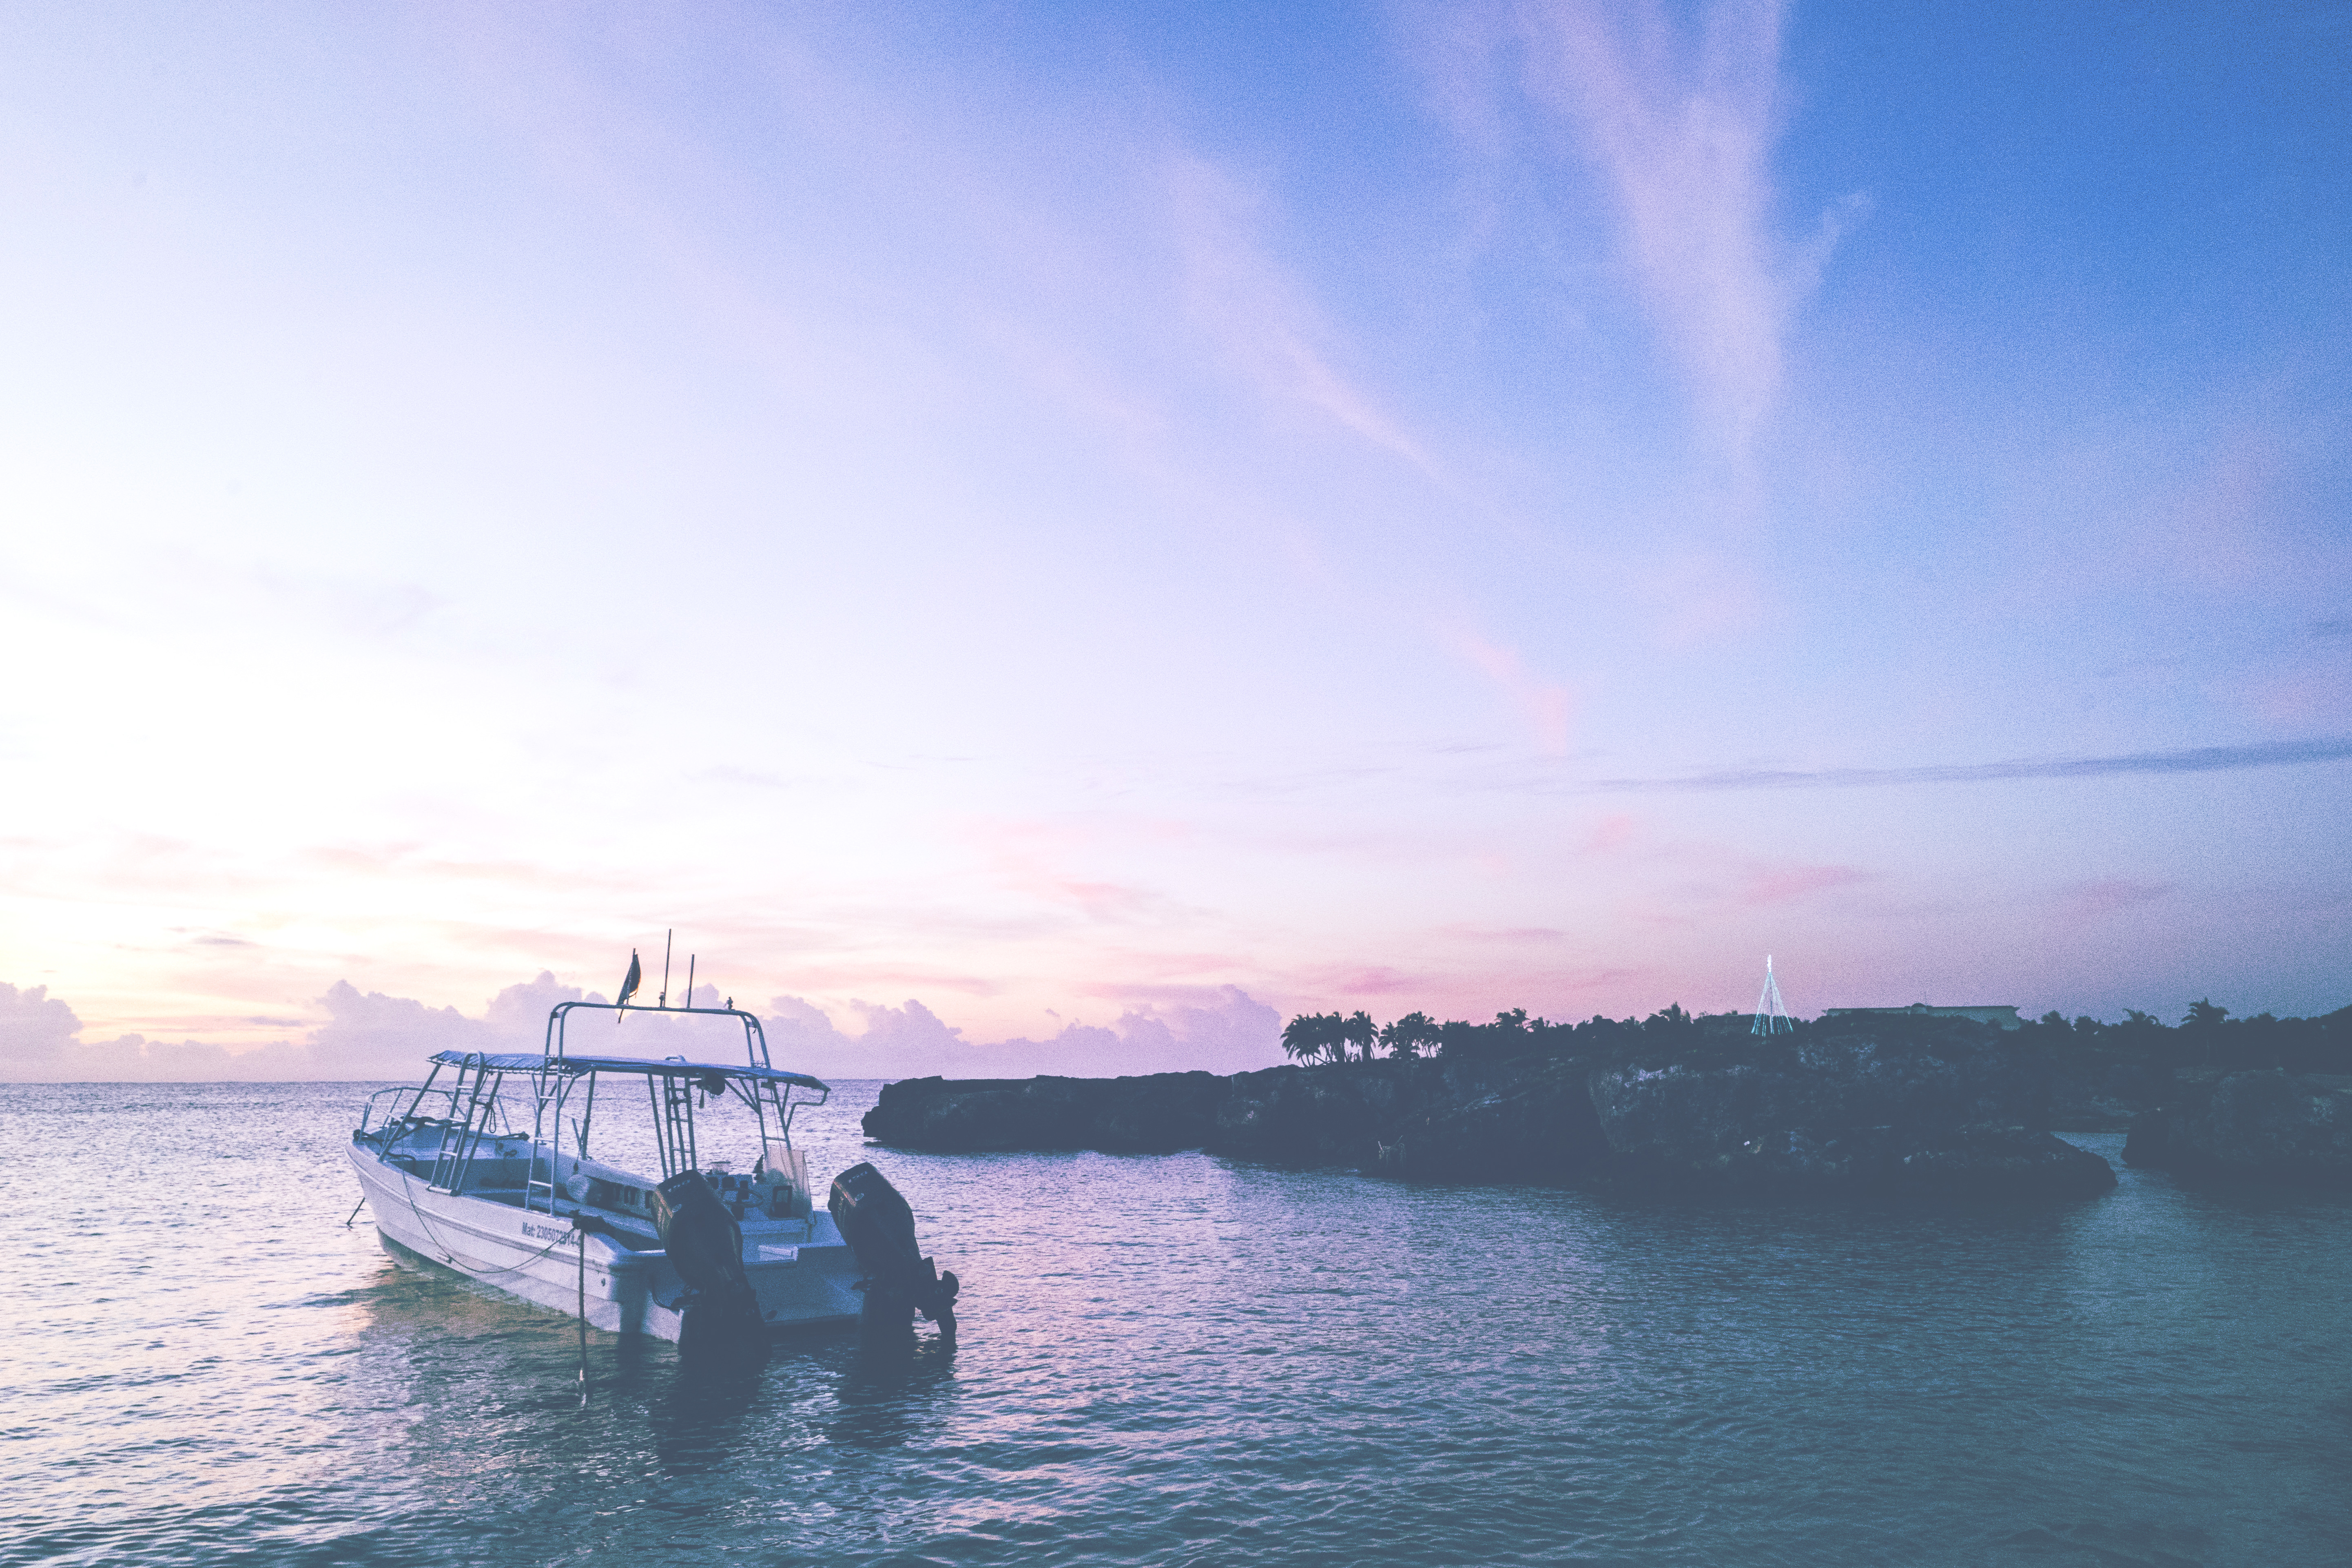
beach, landscape, sea, coast, water, nature, ocean, horizon, sky, sunset, boat, wave, dawn, dusk, vehicle, bay, seashore, trees, outdoors, clouds, watercraft, royalty free images, transportation system